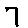
Label: 7